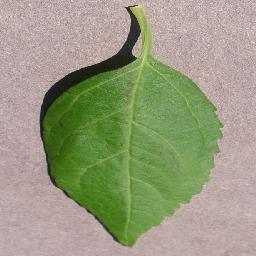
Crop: cherry
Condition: (including_sour)_healthy